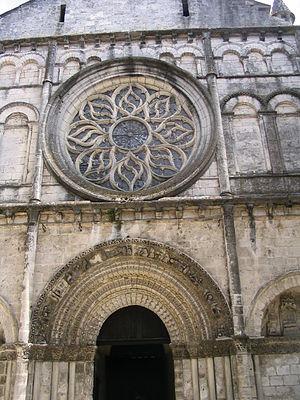
Photo prise par moi le 29 juillet 2006 à 14h35 à Cognac
Cet article recense les monuments historiques français classés en 1883.
L'église Saint-Léger est la plus grande des églises de Cognac. Ancienne prieurale des bénédictins, elle est aujourd'hui la principale église paroissiale de la ville. Construite à partir de 1130, elle fut agrandie et remaniée au cours des trois siècles qui suivirent, ce qui explique la présence de nombreux styles architecturaux, un assemblage unique dans une région où on observe une prédominance du style roman.
Léger d'Autun ou Léodegard - francisation du germanique Leudgari, de « leud » et « gari » – Né vers 615 mort vers vers 677-678, était un évêque martyr du VIIᵉ siècle qui a joué un rôle politique important dans les soubresauts de la monarchie mérovingienne finissante. Il est lié aux villes de Poitiers, où se fit sa formation et où se trouvent ses reliques, et d'Autun dont il fut l'évêque, ainsi qu'à la région de Fécamp et à celle de Doullens en Picardie où il est mort. Un concile d'évêques l'a proclamé Saint en 681 et l'Église catholique romaine célèbre sa fête le 2 octobre.